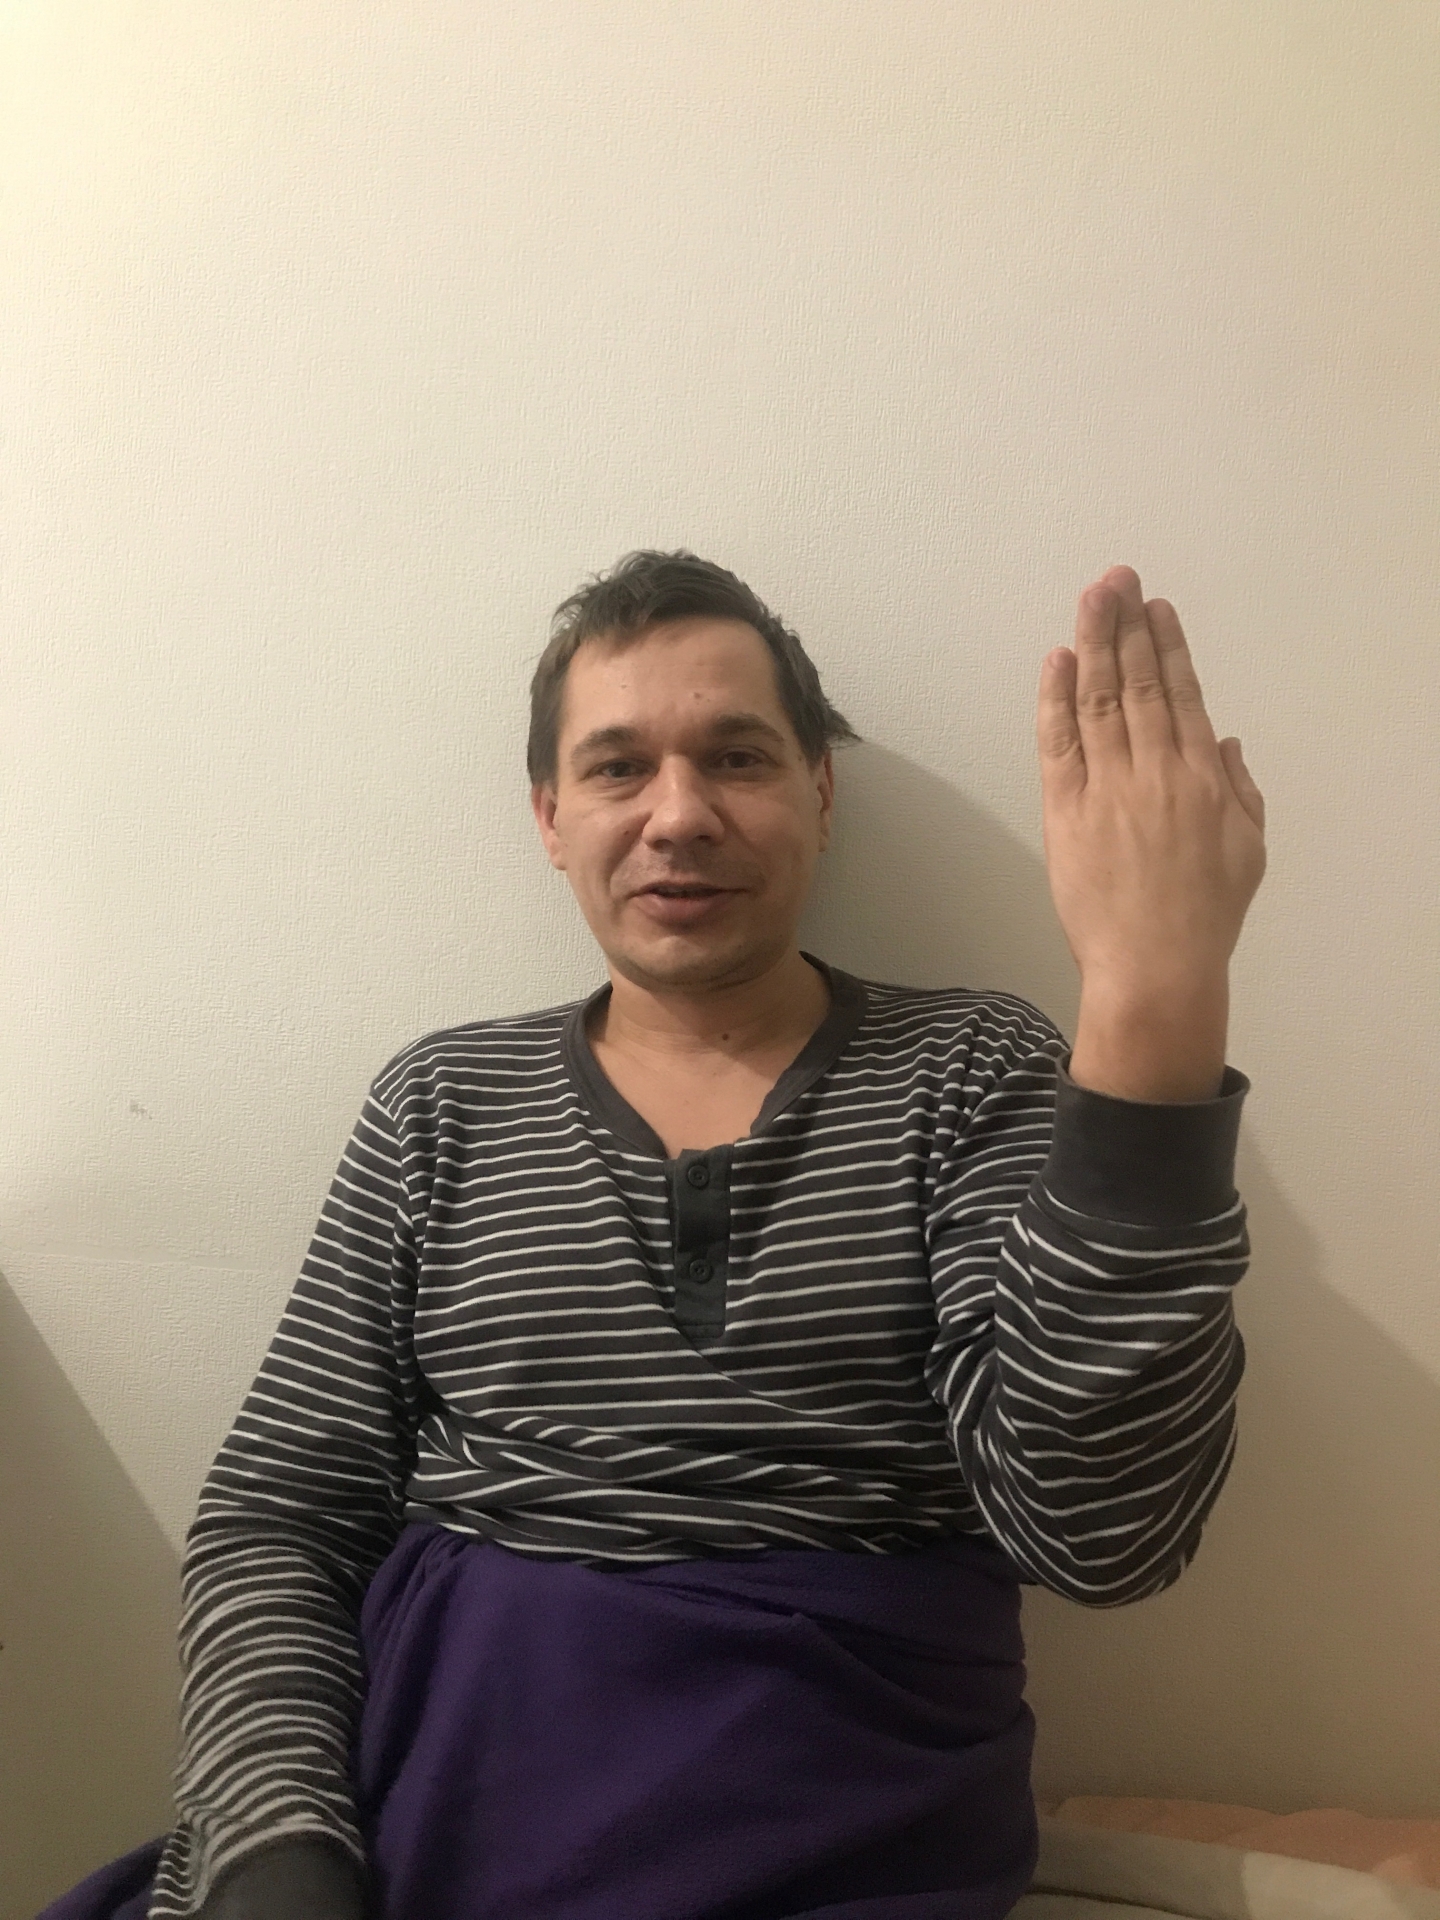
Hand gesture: stop_inverted